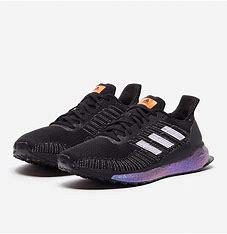
Brand: Adidas
Model: Solarboost 19